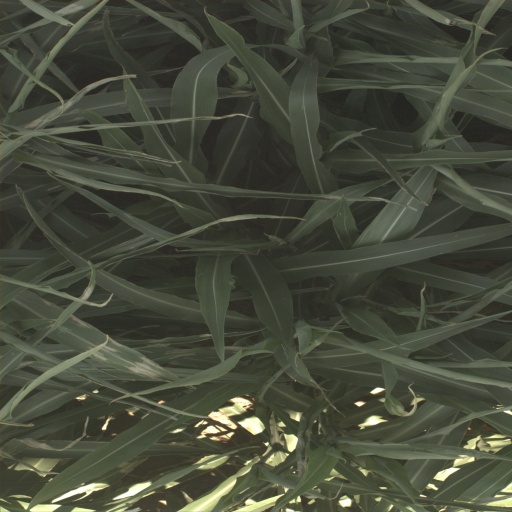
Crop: sorghum